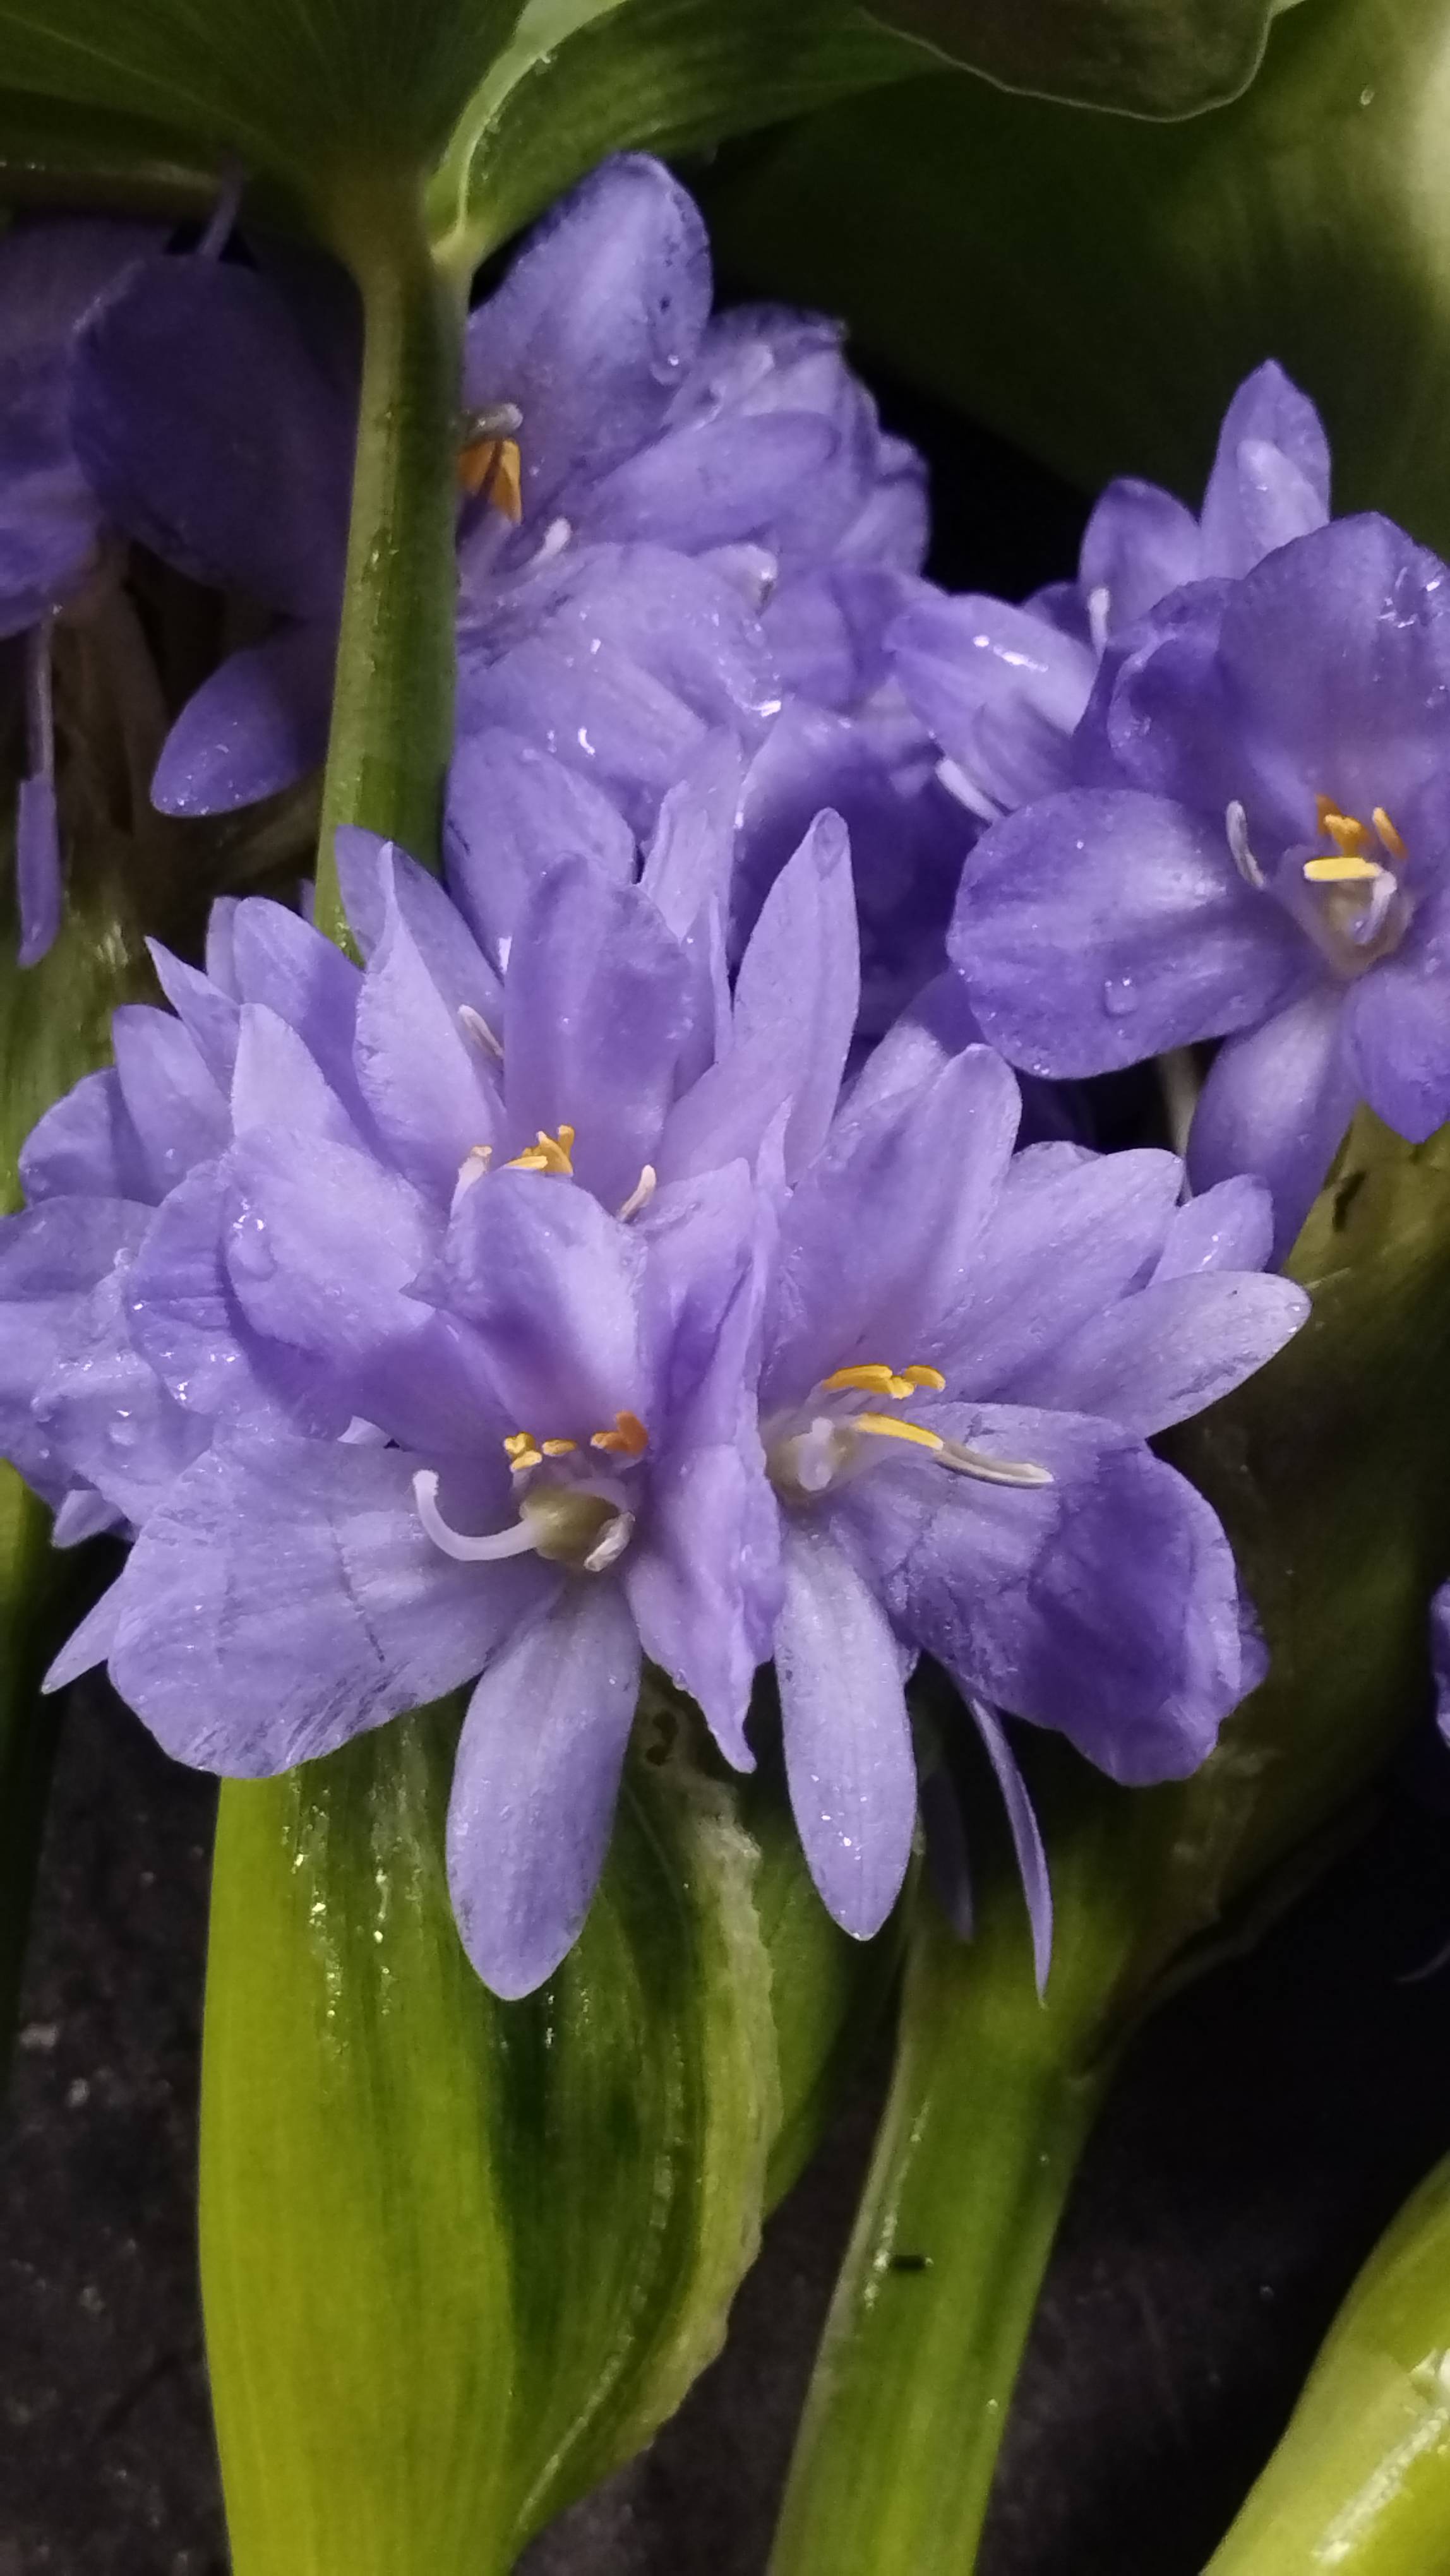
Species: Heartleaf False Pickerelweed (Monochoria korsakowii)